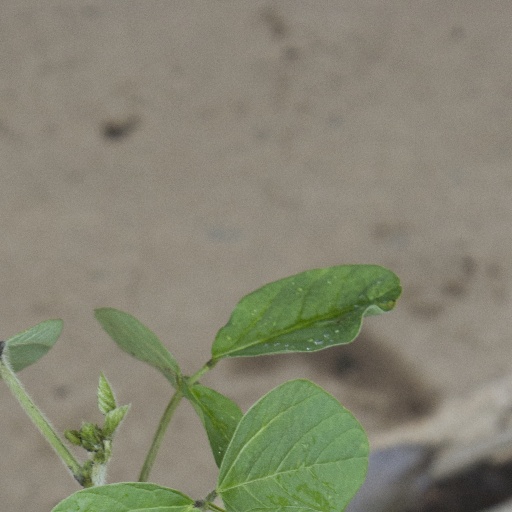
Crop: soybean